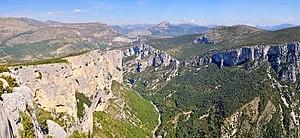
le point de vue ""Falaise de l'Escalès"" des Gorges du Verdon"
Le parc naturel régional du Verdon s'étend sur 188 000 hectares dans les départements des Alpes-de-Haute-Provence et du Var.